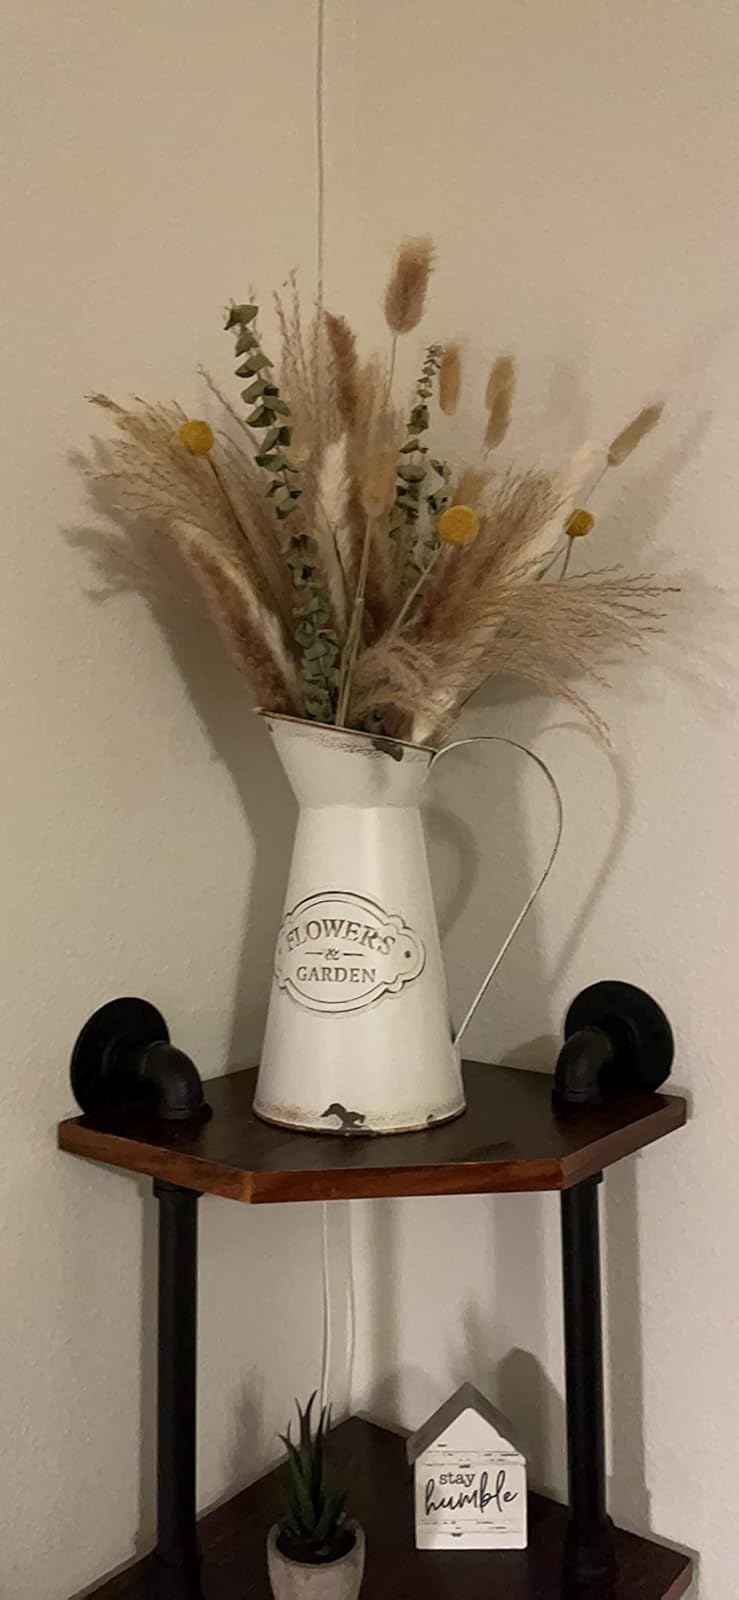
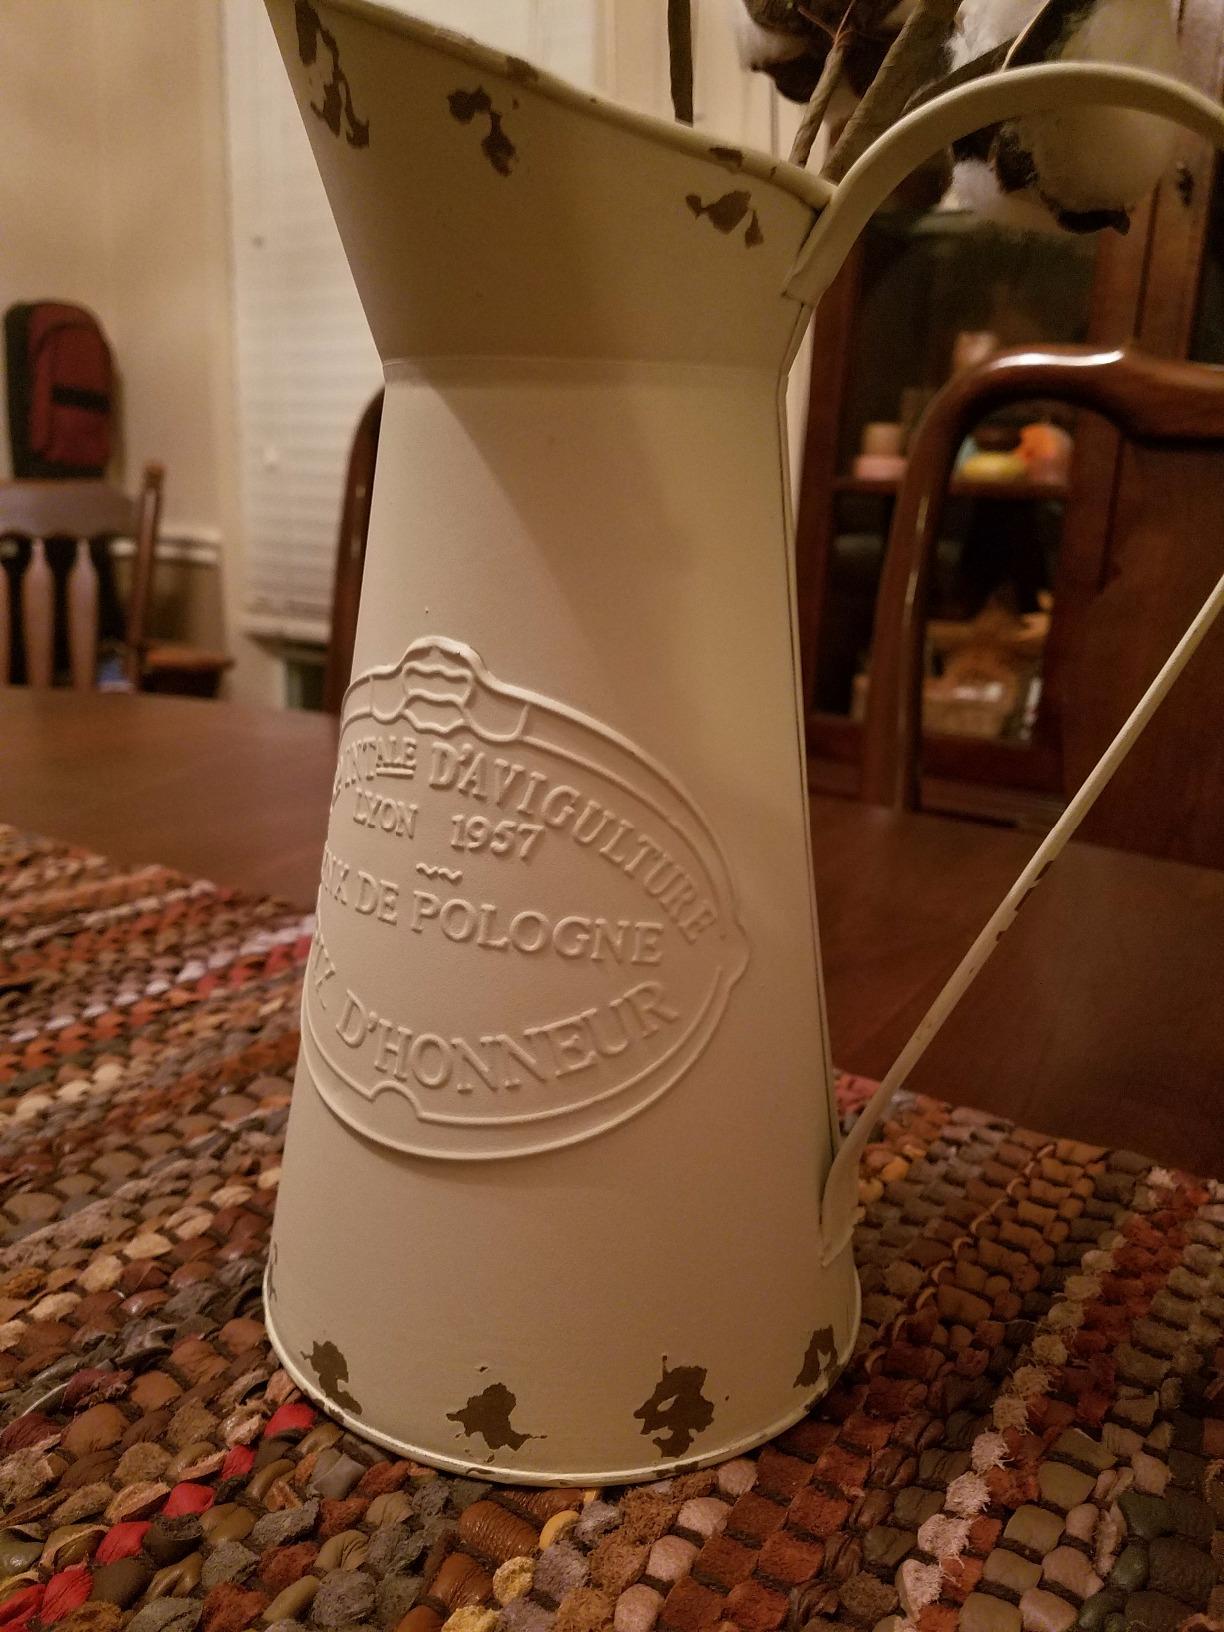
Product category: vase
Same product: no